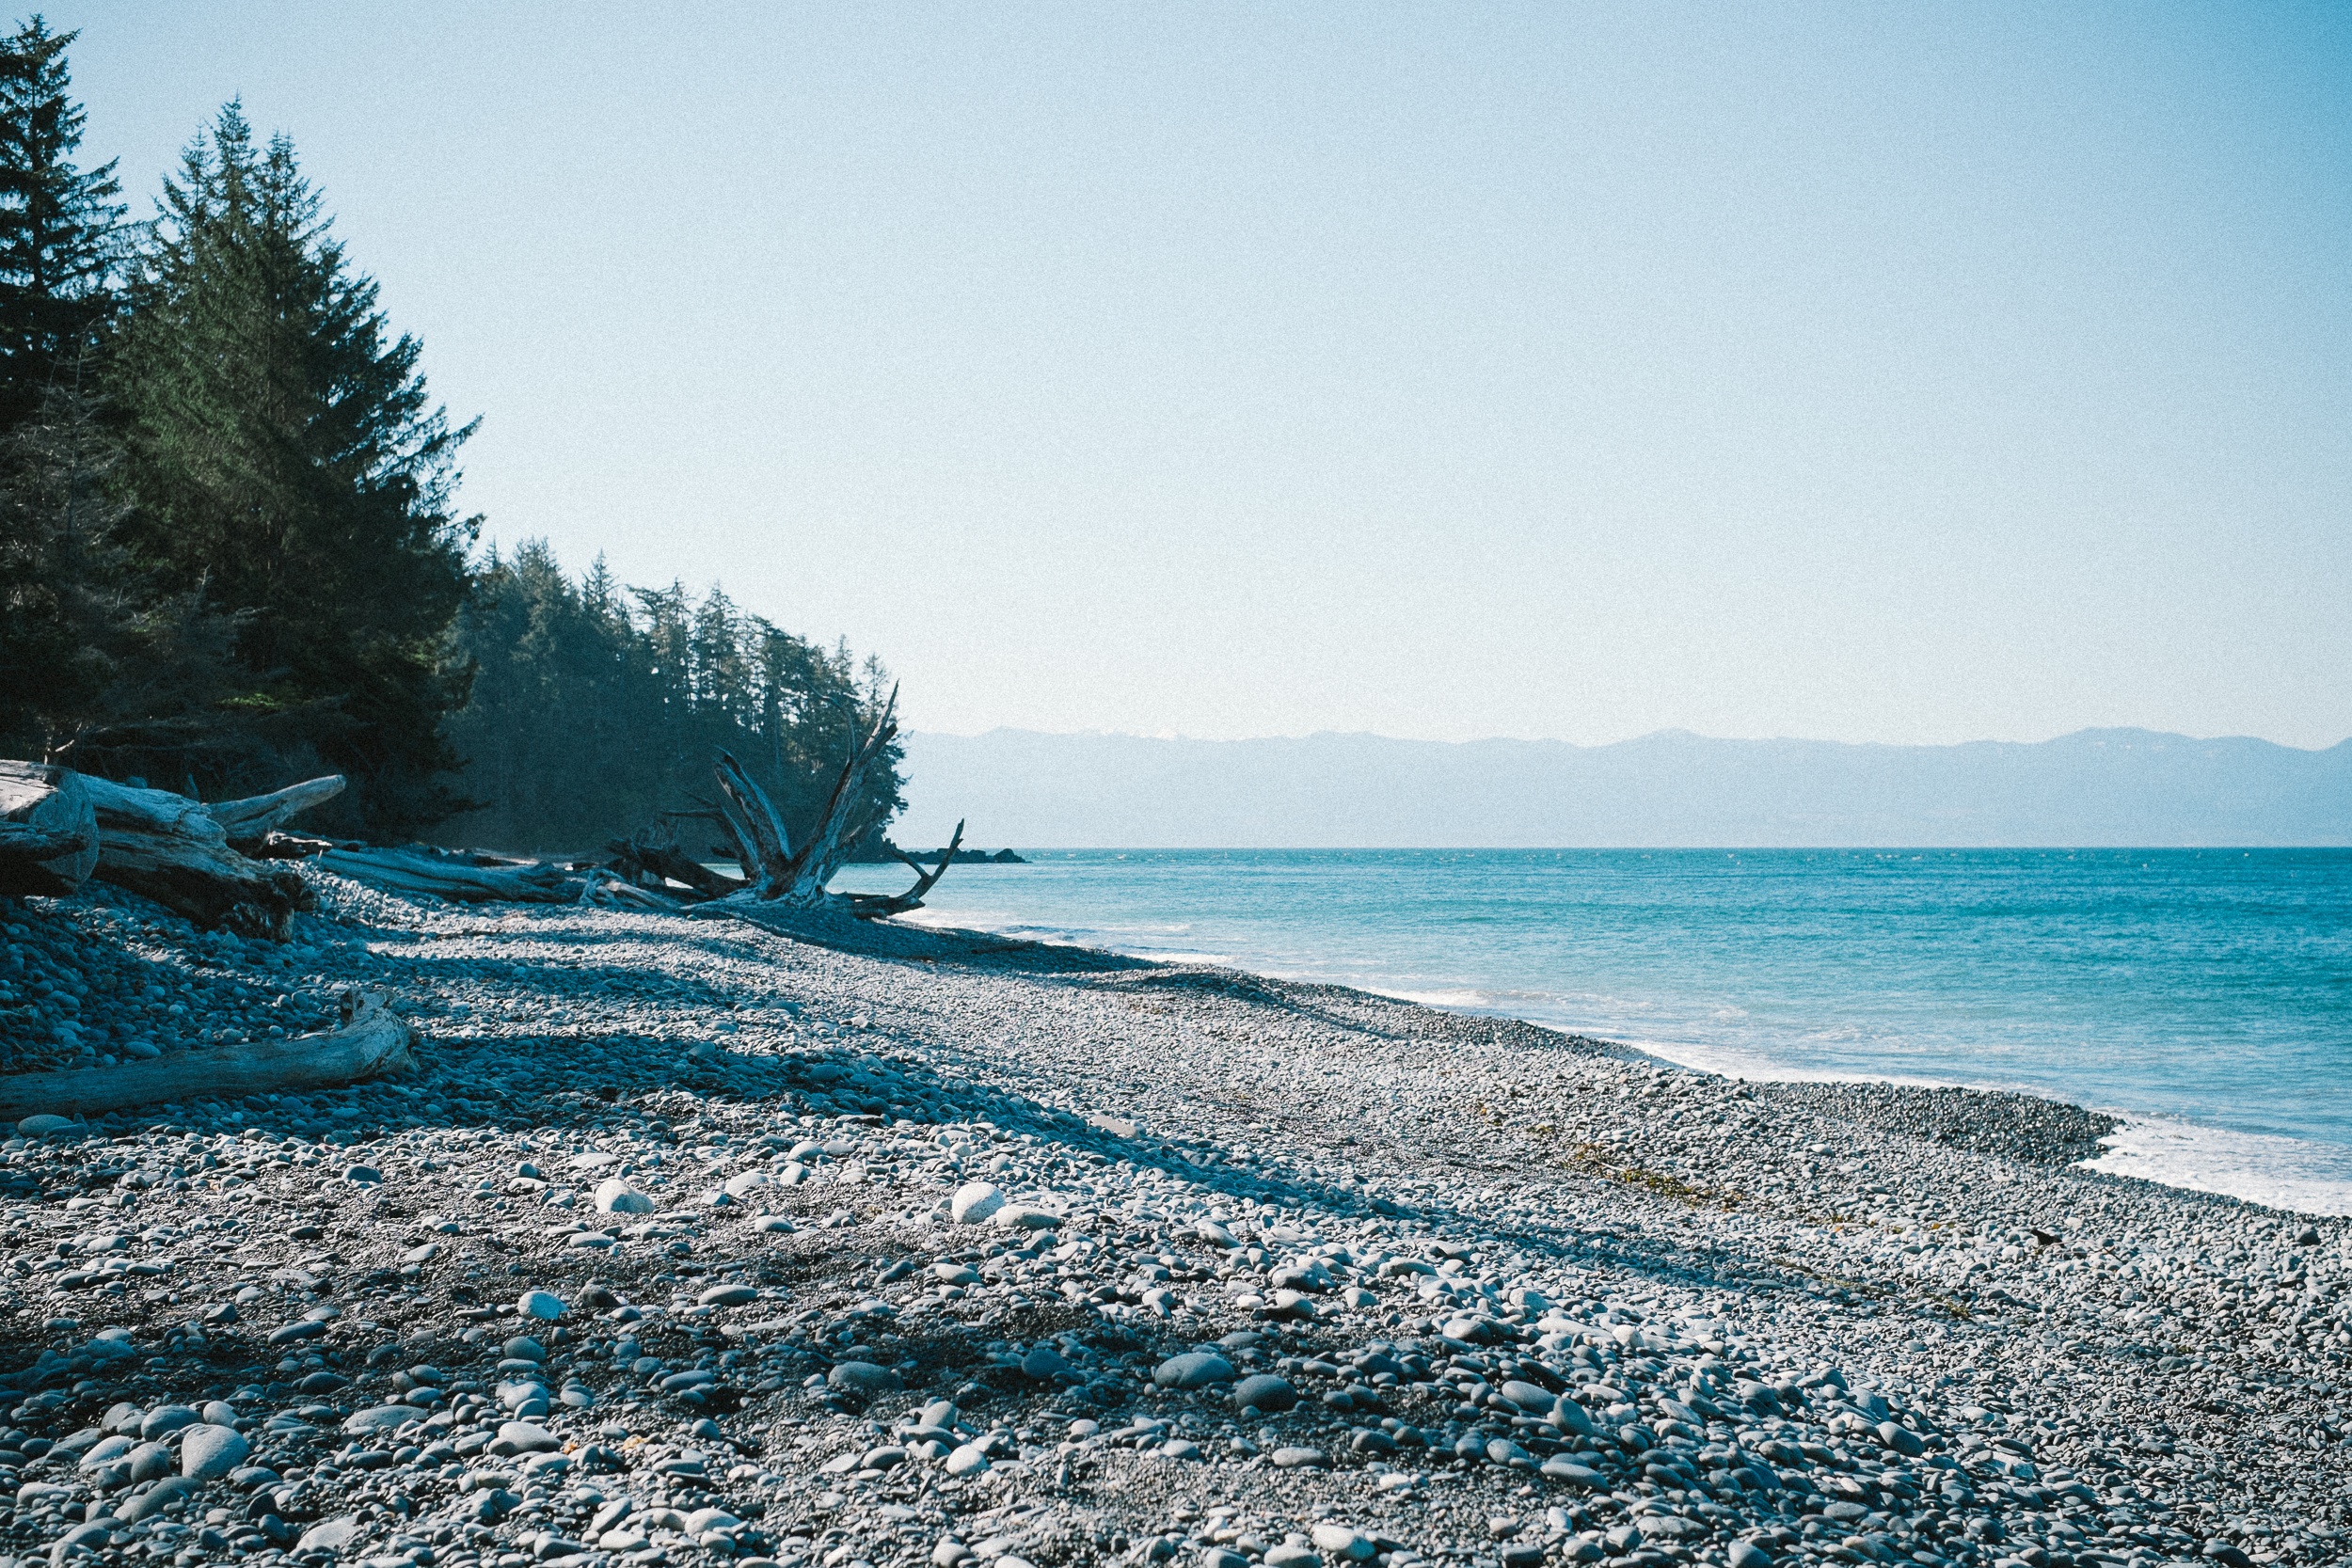
beach, landscape, driftwood, sea, coast, ocean, horizon, shore, wave, cliff, bay, terrain, body of water, cape, wind wave